Political divisions and vassals of the Mongol Empire

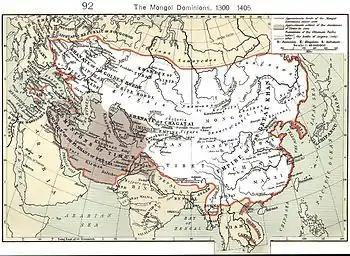
The Mongol world, ca. 1300. The gray area is the later Timurid Empire.

This article discusses the political divisions and vassals of the Mongol Empire. Through invasions and conquests the Mongols established a vast empire that included many political divisions, vassals and tributary states. It was the largest contiguous land empire in history. However, after the death of Möngke Khan, the Toluid Civil War and subsequent wars had led to the fragmentation of the Mongol Empire. By 1294, the empire had fractured into four autonomous khanates, including the Golden Horde in the northwest, the Chagatai Khanate in the middle, the Ilkhanate in the southwest, and the Yuan dynasty in the east based in modern-day Beijing, although the Yuan emperors held the nominal title of Khagan of the empire.